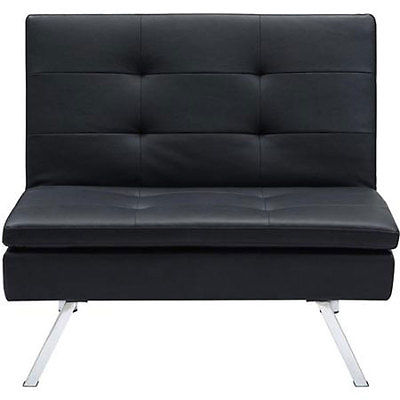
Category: sofa